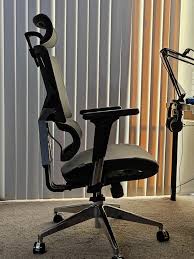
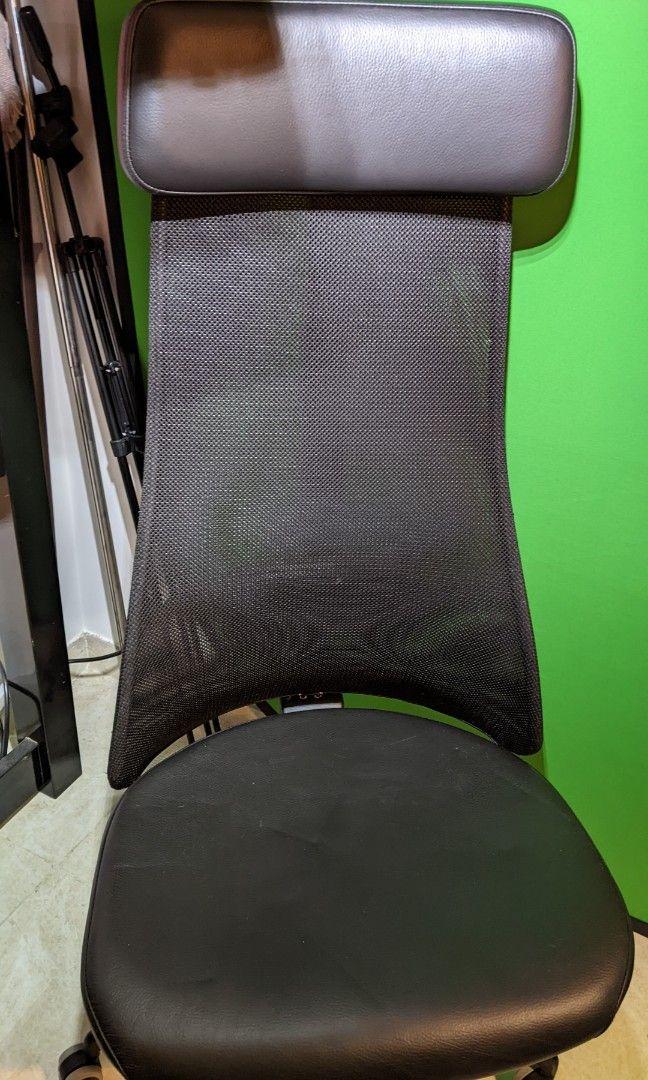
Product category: items_chair
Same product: no